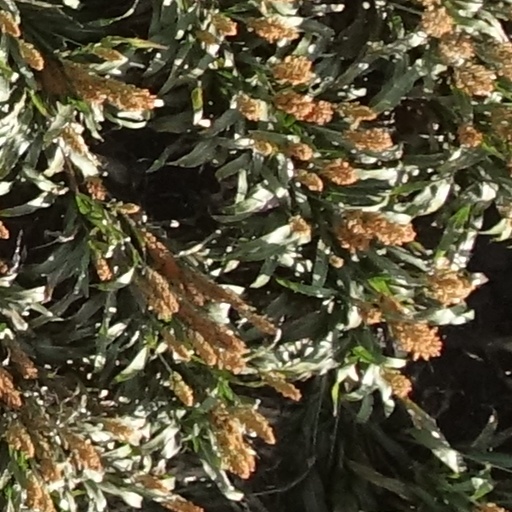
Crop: sorghum